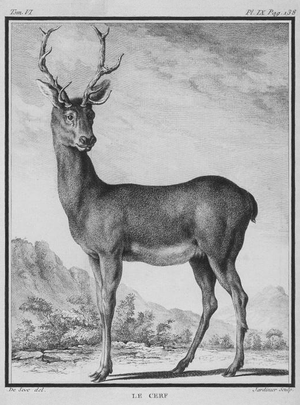
Georges-Louis Leclerc, comte de Buffon est un naturaliste, mathématicien, biologiste, cosmologiste, philosophe et écrivain français.